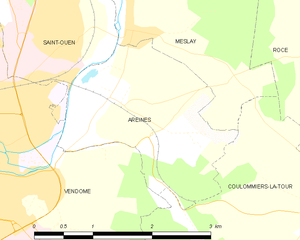
Carte des communes de France, centrée sur Areines (Loir-et-Cher, France, code Insee 41003)